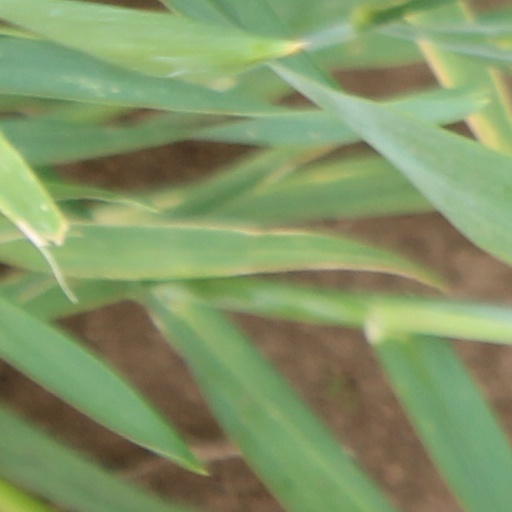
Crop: wheat